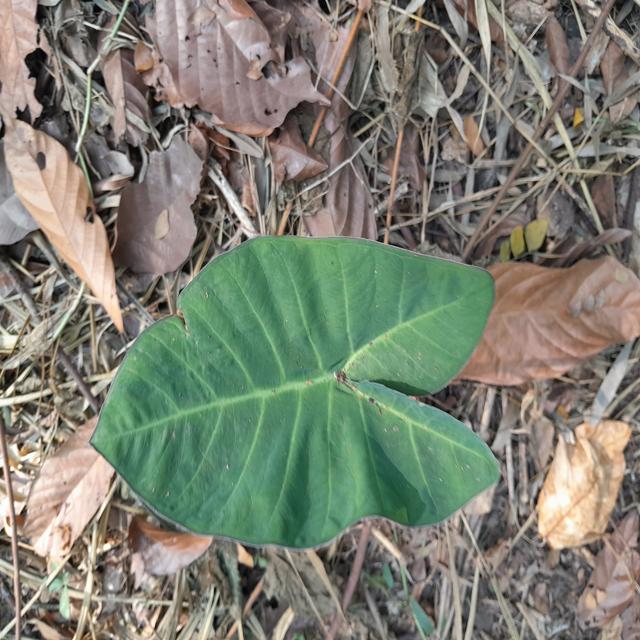
Label: Healthy